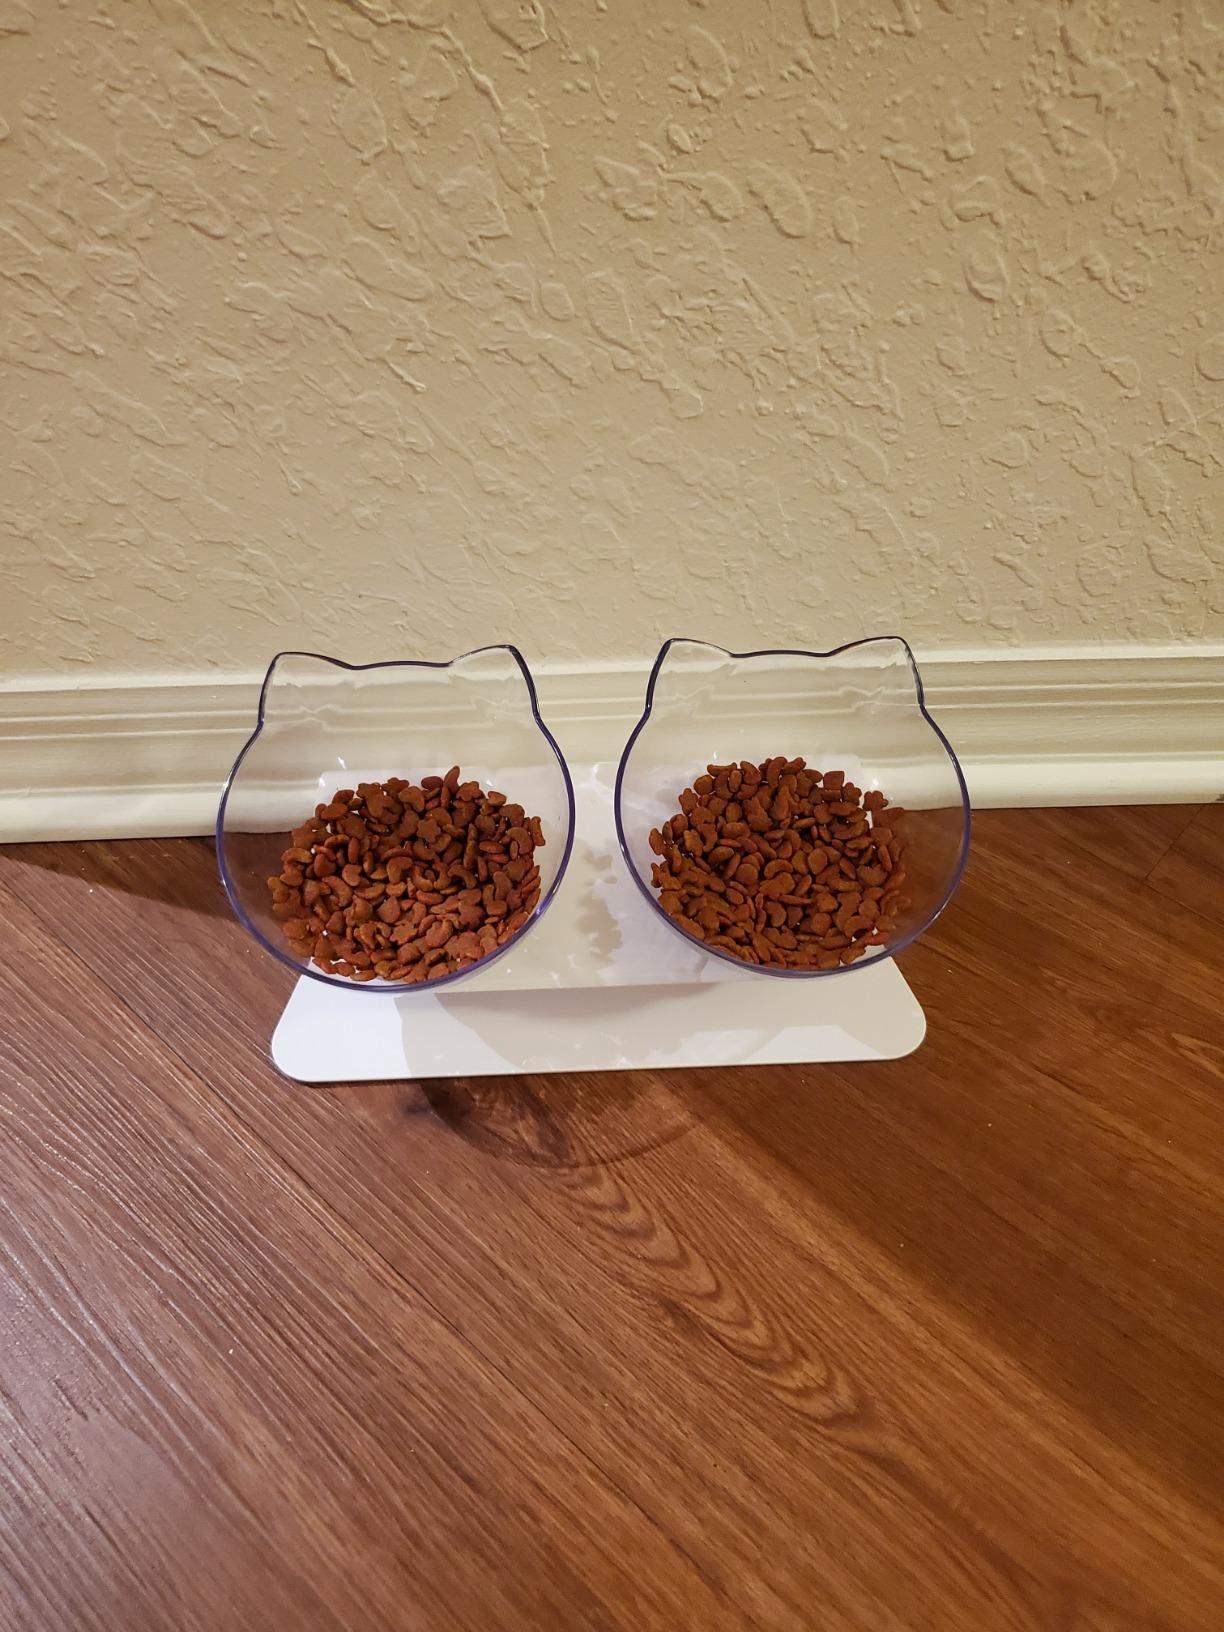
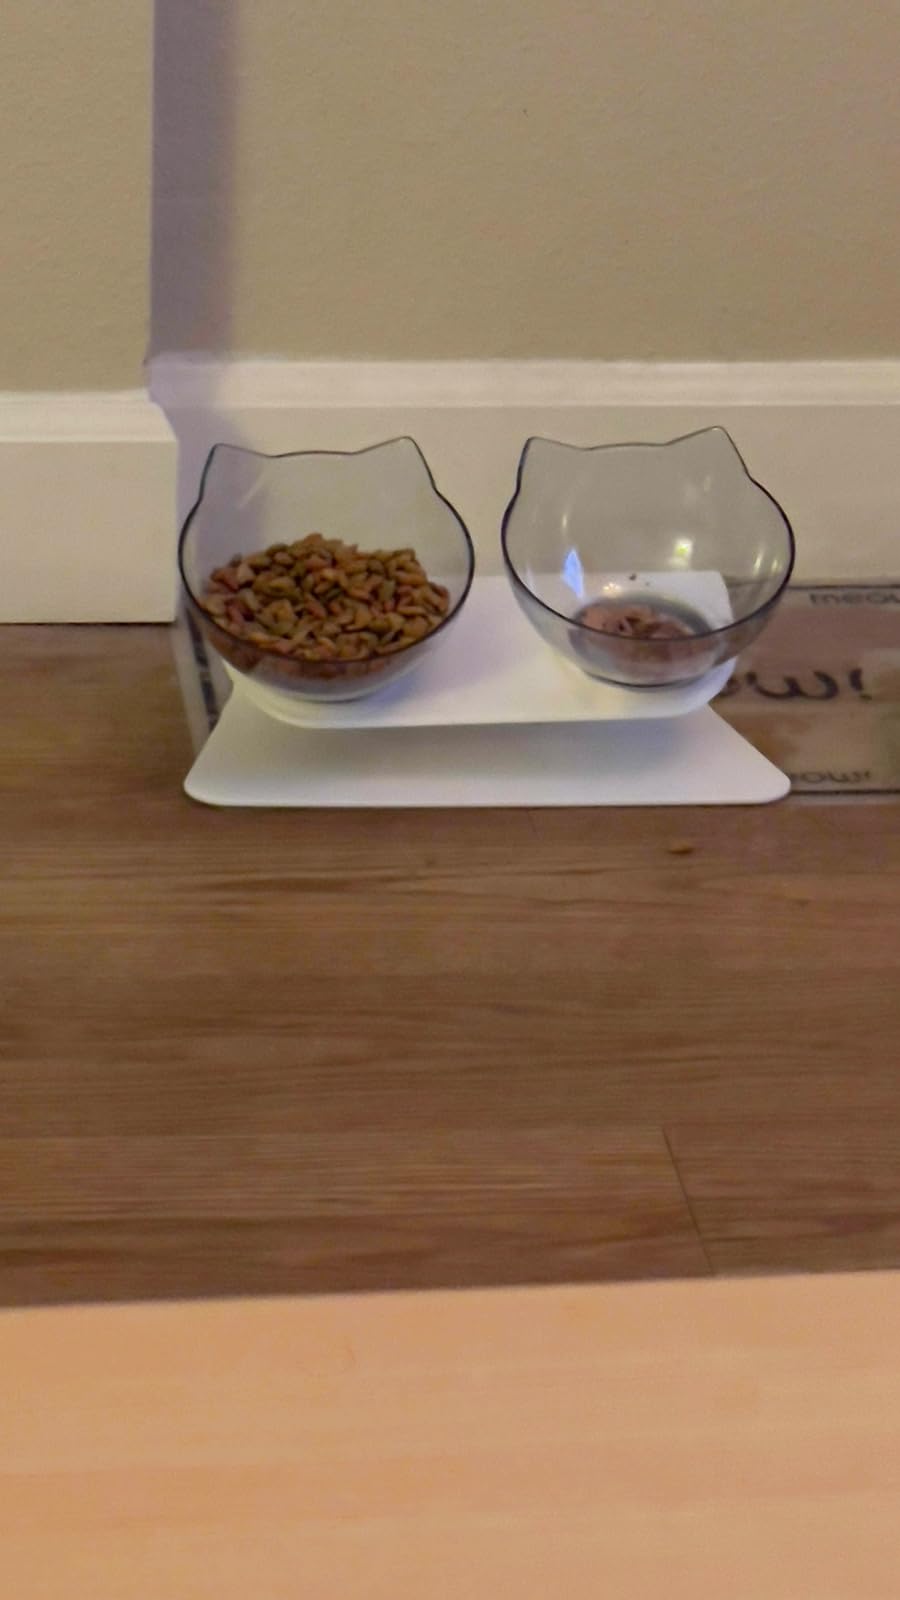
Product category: items_bowl
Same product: yes